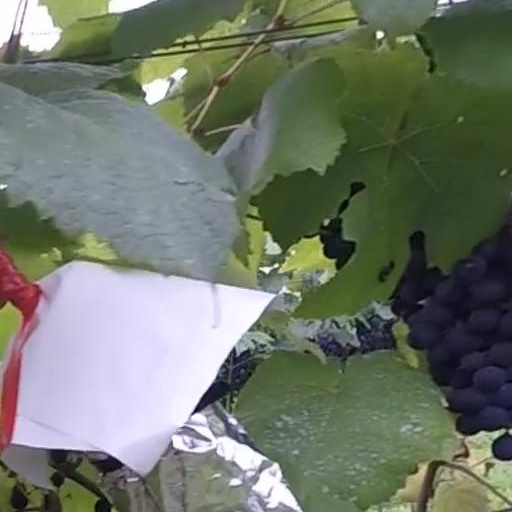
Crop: grape